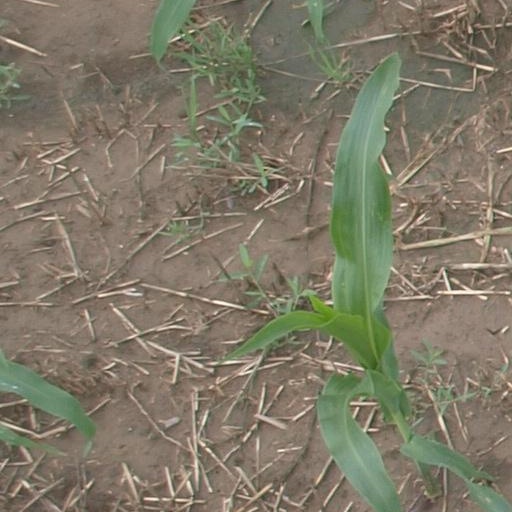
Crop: maize; corn